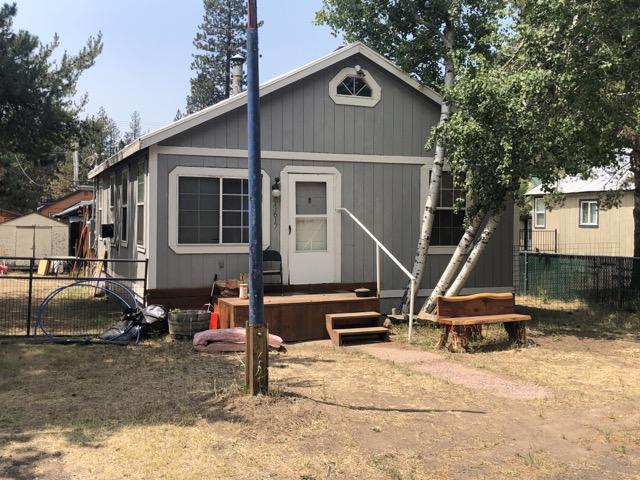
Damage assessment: no_damage